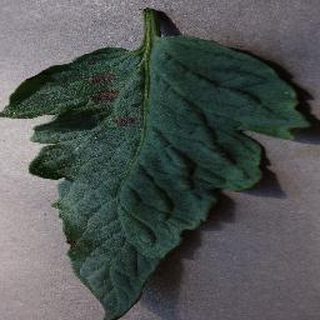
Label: tomato_early_blight